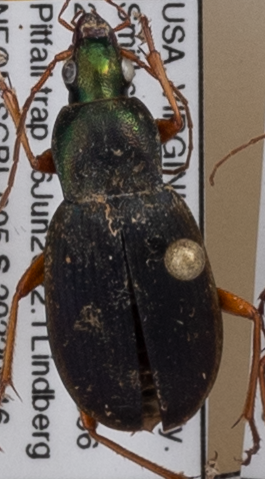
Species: Chlaenius aestivus
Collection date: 2022-06-16
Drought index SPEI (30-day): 0.54
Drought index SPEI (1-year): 0.512
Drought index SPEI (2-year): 0.71